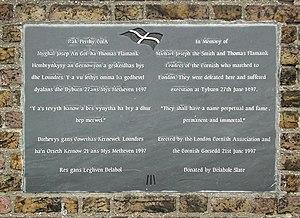
Michael Joseph, plus connu sous le nom de Michael An Gof, était un des leaders de la rébellion cornique en 1497.
Thomas Flamank était un des leaders de la rébellion cornique en 1497.